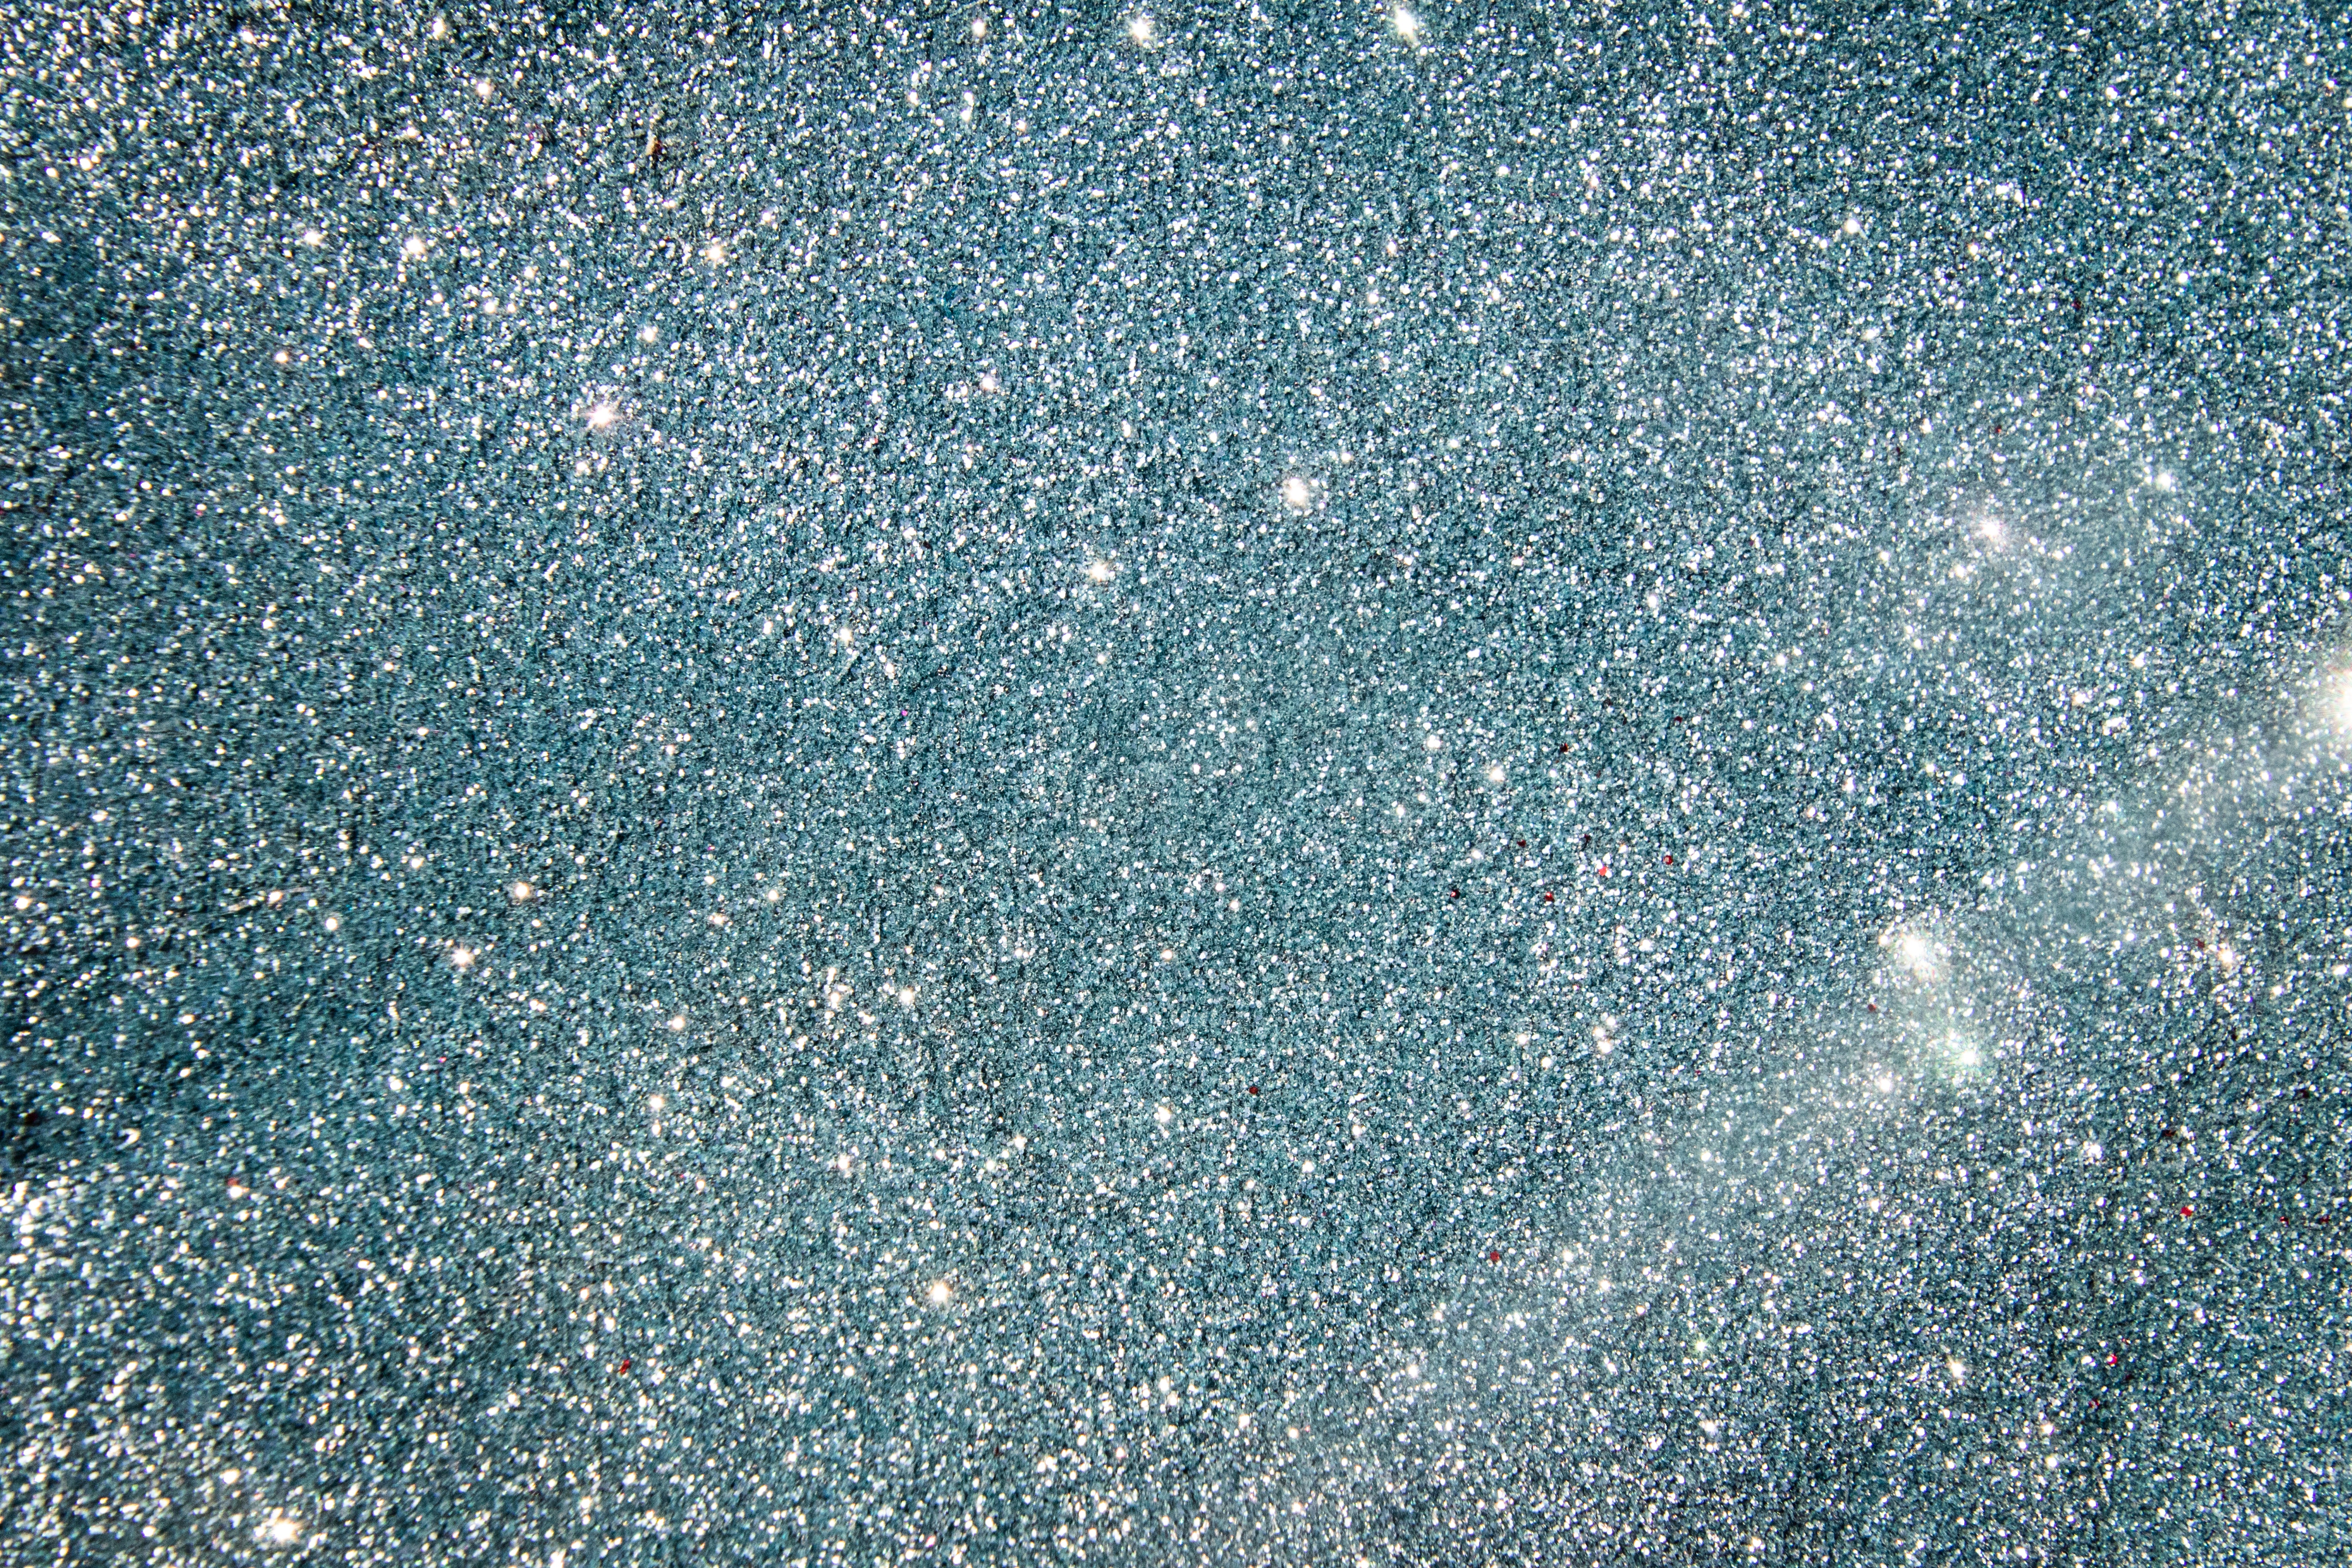
blue, aqua, turquoise, pattern, frost, glitter